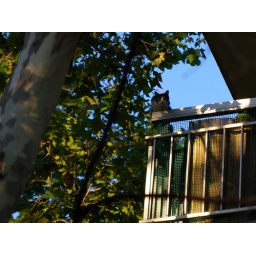
Once in a while this cat comes out onto the balcony a couple floors up in the next building.